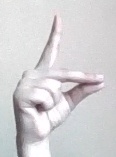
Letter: ta